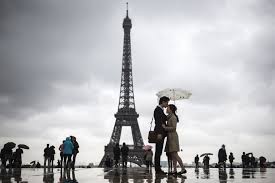
Landmark: Eiffel Tower